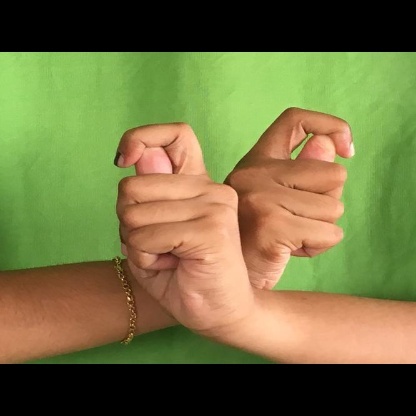
Mudra: Berunda